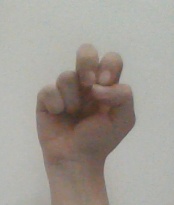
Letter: gaaf